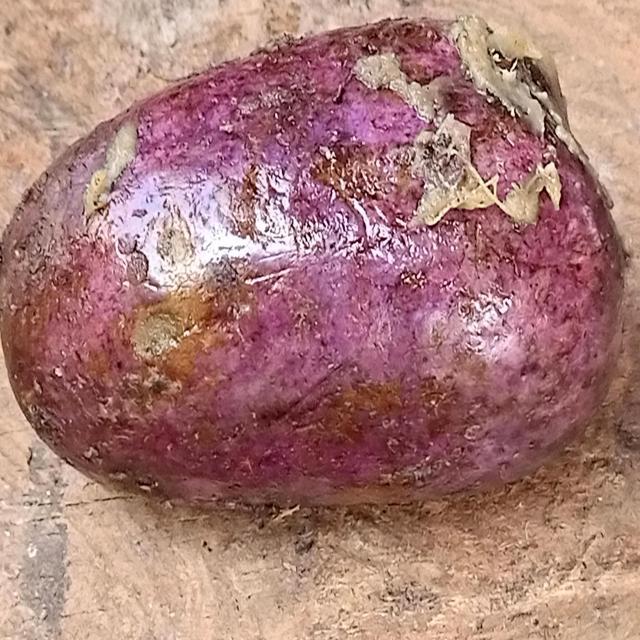
Plum grade: rotten